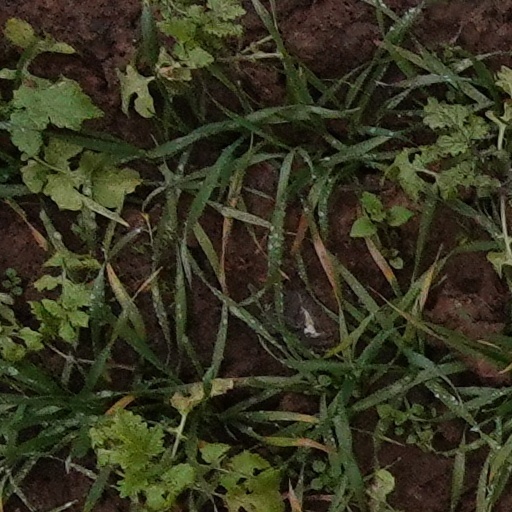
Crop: wheat